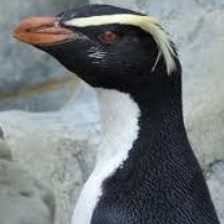
Species: FIORDLAND PENGUIN
Scientific name: EUDYPTES PACHYRHYNCHUS
ImageNet parent category: king_penguin